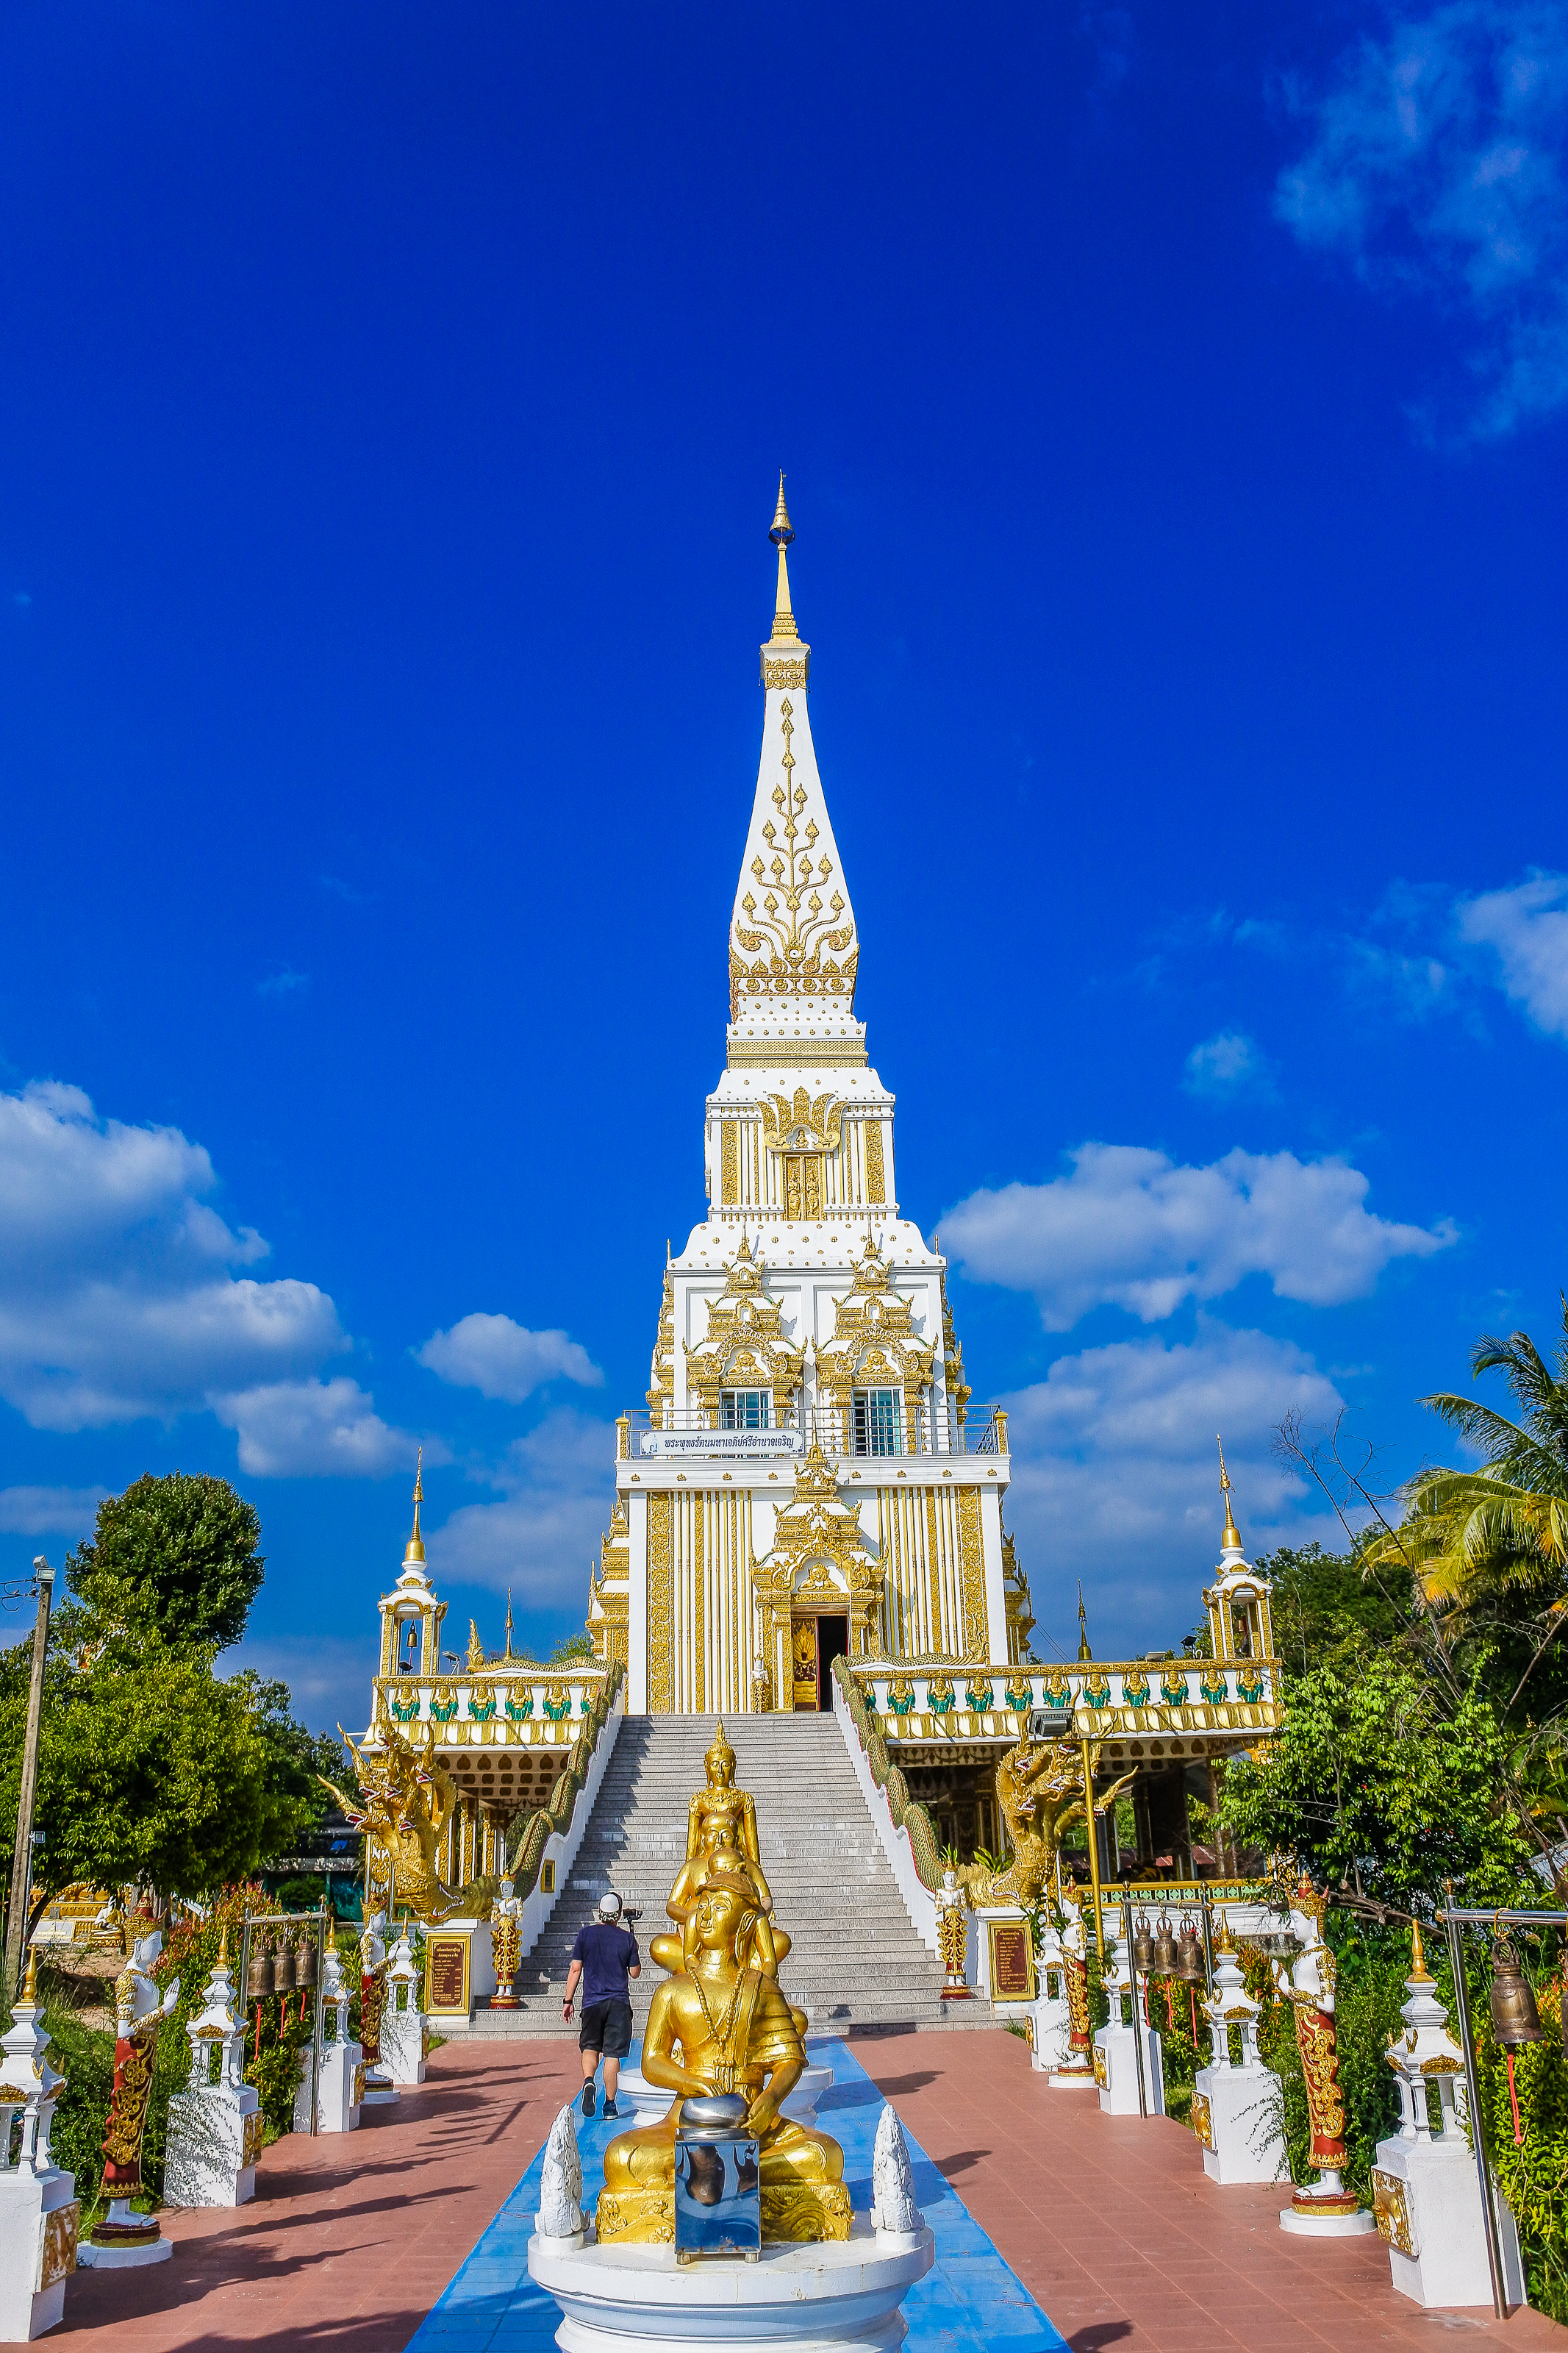
symbol, tourism, scene, gold, buddha, thailand, landmark, architecture, art, historic, asia, asian, bangkok, statue, sculpture, thai, wat, buddhism, ancient, religion, pagoda, traditional, culture, temple, travel, place of worship, sky, building, shrine, spire, tourist attraction, tower, historic site, palace, world, leisure, vacation, hindu temple, national historic landmark, steeple, monastery